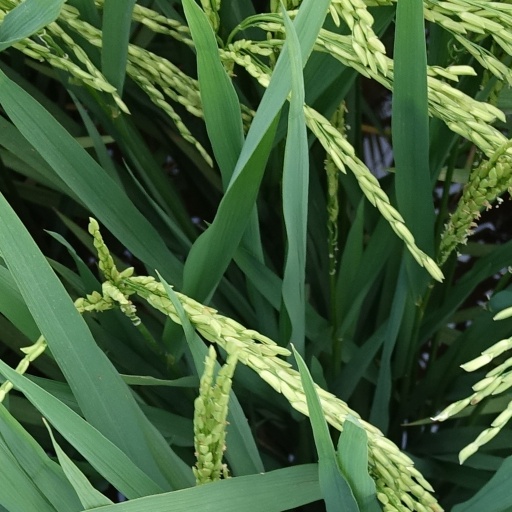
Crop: rice